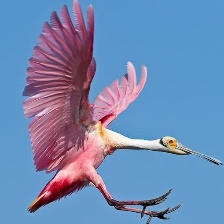
Species: ROSEATE SPOONBILL
Scientific name: PLATALEA AJAJA
ImageNet parent category: spoonbill